Grande Sure

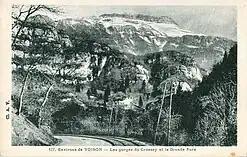
Postcard circa 1935 depicting the "Crossey" defile and "La Grande Sure".

The Chartreuse mountain chain is characterized by an oceanic-alpine climate. It acts as a barrier to the strong westerly winds from the Atlantic Ocean, and thus receives a large amount of precipitation, with a peak in early spring and another in early autumn. A third of this precipitation comes in the form of snow. As a result, the snowpack depth at the mountain pass (1,326 m) is around one meter at the end of February but has reached record levels of 200 to 230 centimeters during the same period in 1979, 1982, and 1985. However, average snow cover, which has decreased by half over the last fifty years, has reached an average of fifty centimeters over the last ten years. As a result, since the 2000s, there has been an average of 150 days of snow per year on the " mountain pass, that is, thirty days less than in the 1960s; the presence of a snowpack depth above one meter has decreased to an average of fifteen days every ten years over the same period. This finding corresponds to a temperature rise of 1.4 °C (34.52 °F) over the past half-century, from December 1 to April 30.